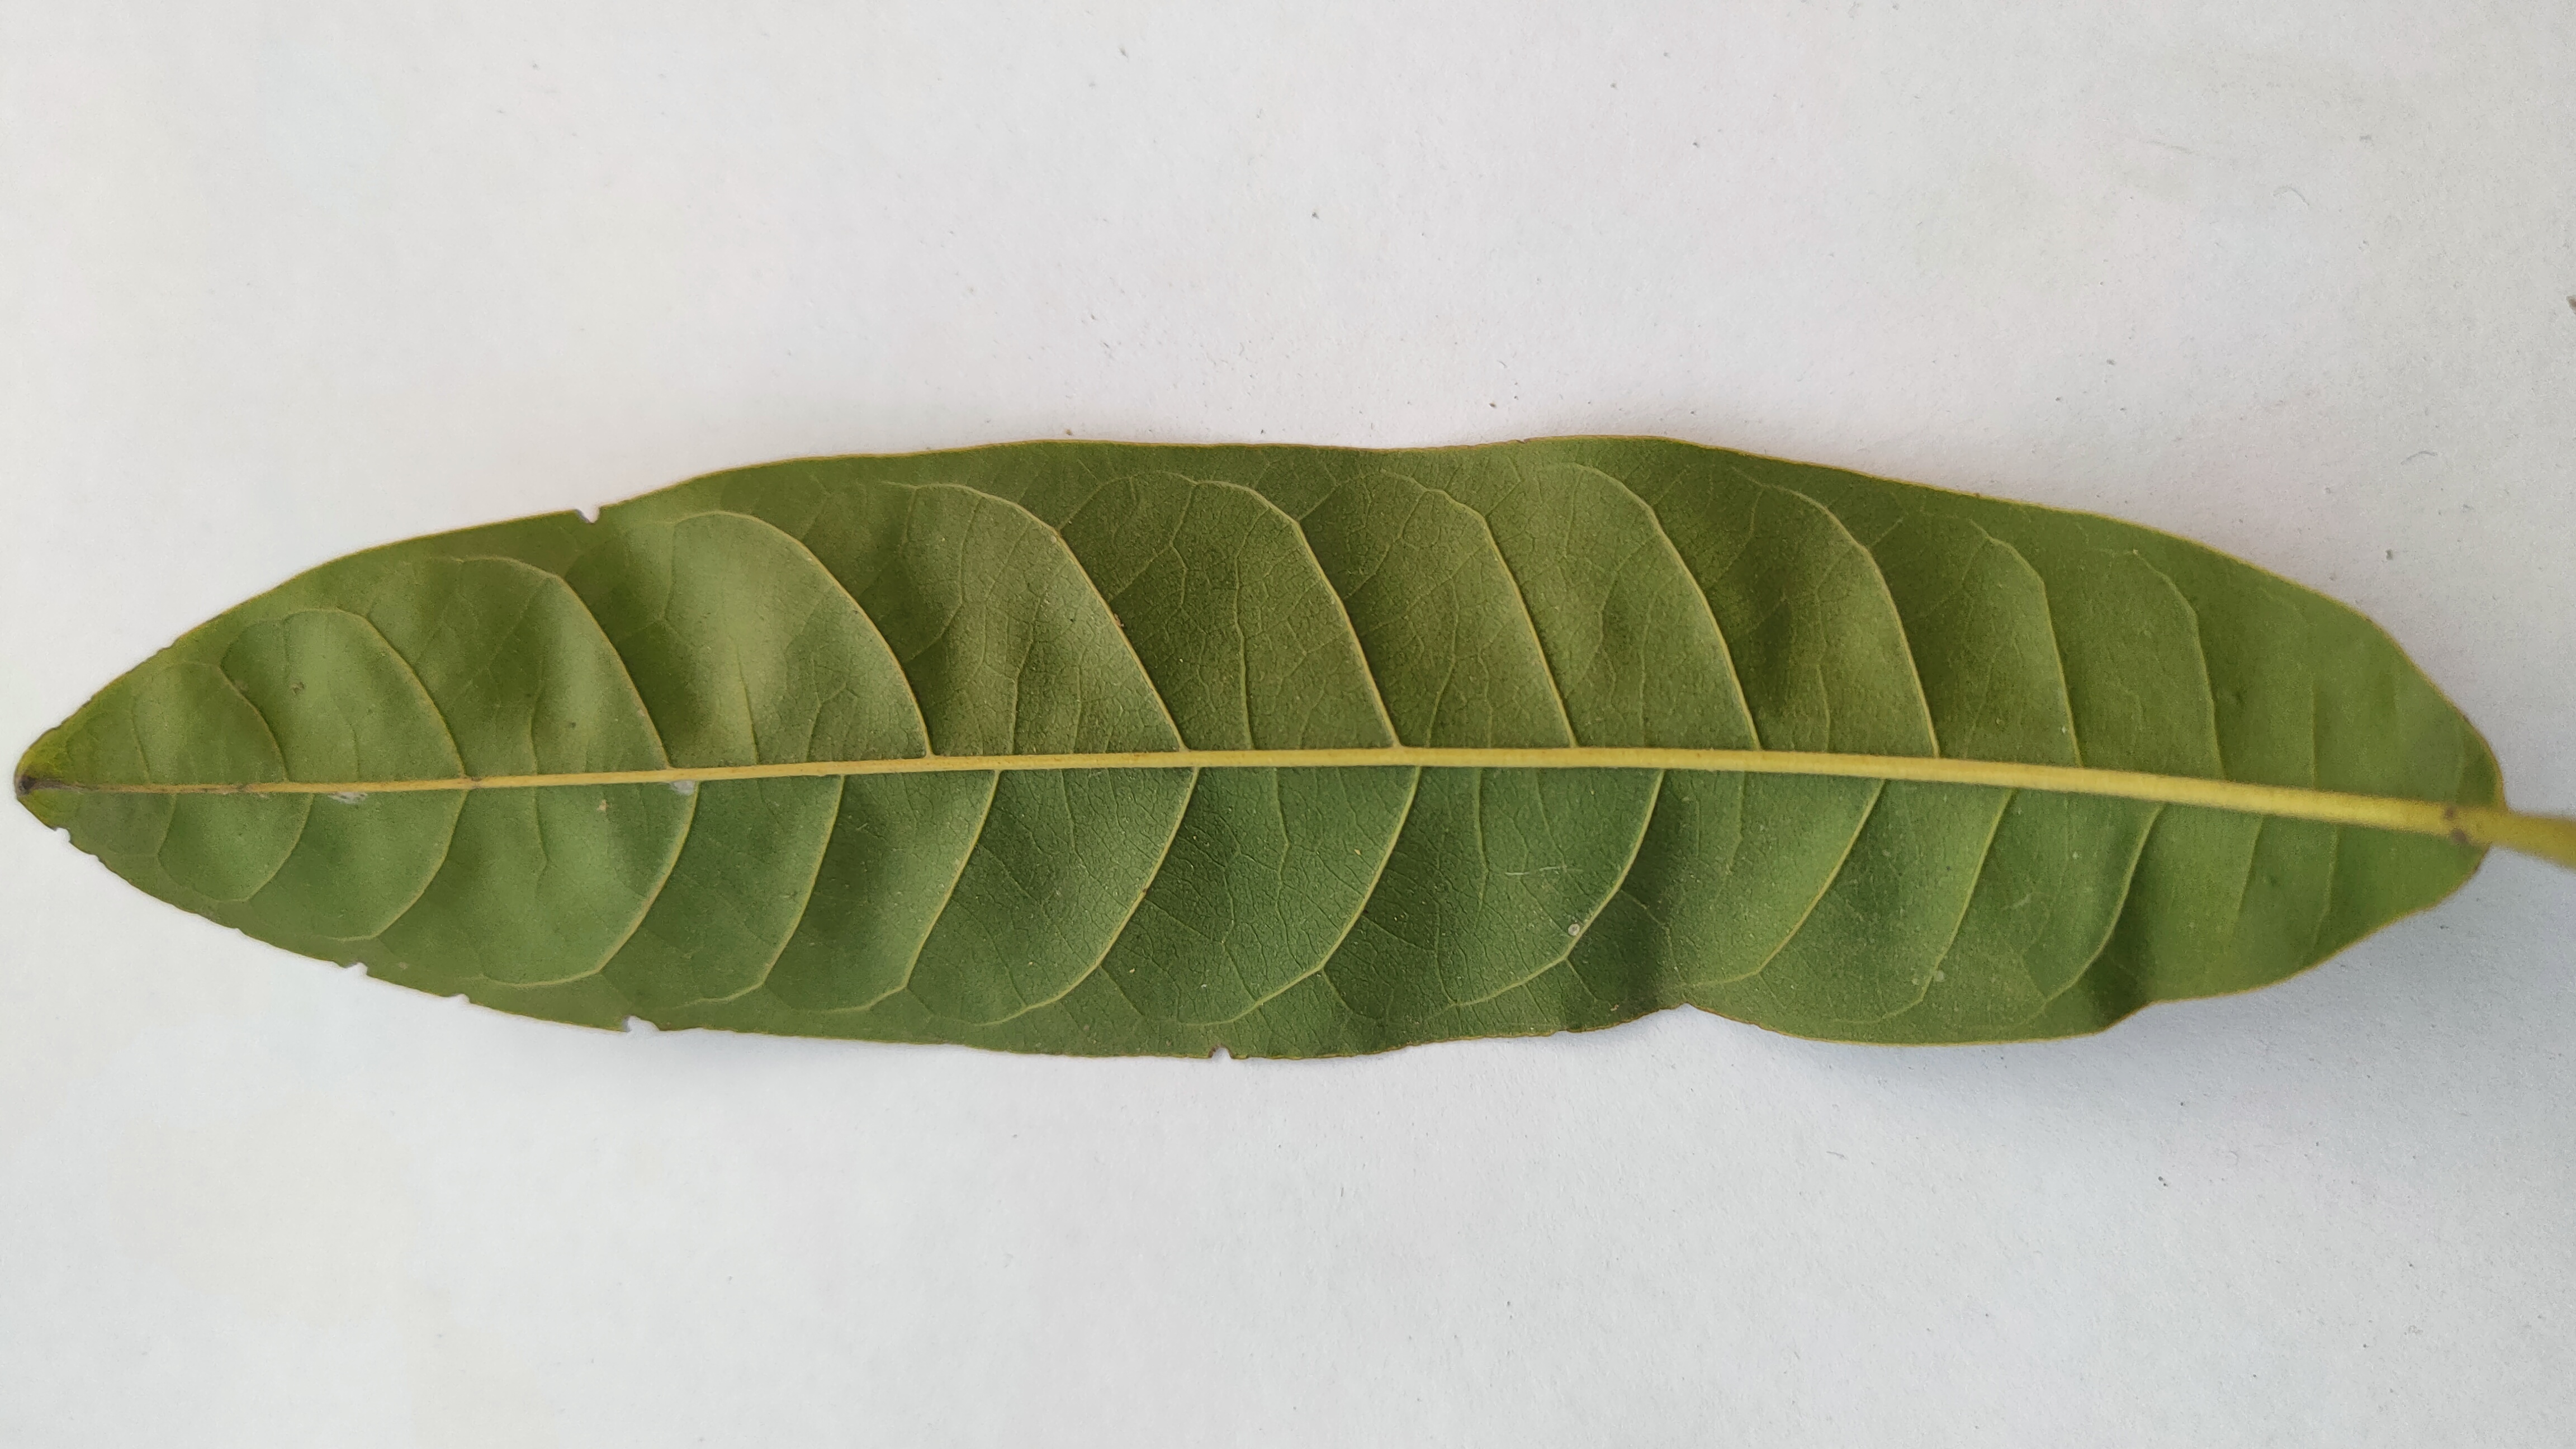
Leaf variety: Custard Apple